University of North Carolina at Chapel Hill student housing

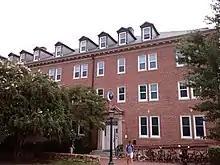
Mangum Residence Hall

Mangum residence hall, built in 1922, is located on Raleigh St. Mangum is coed and hosts about 90 residents on four floors.